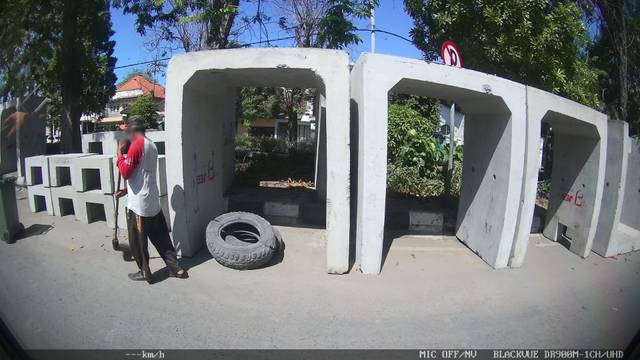
Region: Indonesia
Coordinates: -7.233, 112.743